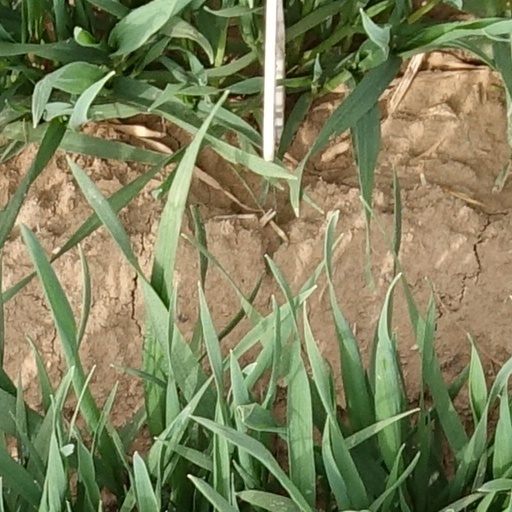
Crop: wheat